Status of Jerusalem

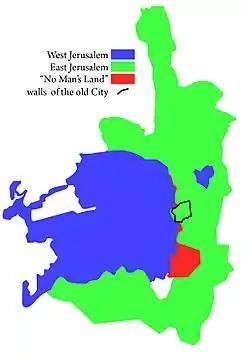
<a href="http%3A//www.passia.org/maps/view/55">Jerusalem municipal area

From 1517 until the First World War, Jerusalem was part of the Ottoman Empire. It was part of the Damascus eyalet (province) until, as a result of widespread administrative reform in the mid-1800s, it became an independent sanjak (district) in 1872. From the 1860s, the Jewish community became the largest religious minority grouping in the city and from 1887, with the beginning of expansion outside the old city walls, became a majority.